Turkan Mamedyarova

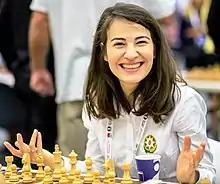
Turkan Mamedyarova in 2016

Turkan Hamid qizi Mamedyarova (born 7 August 1989) is an Azerbaijani chess player who holds the title of Woman Grandmaster (WGM, 2007).